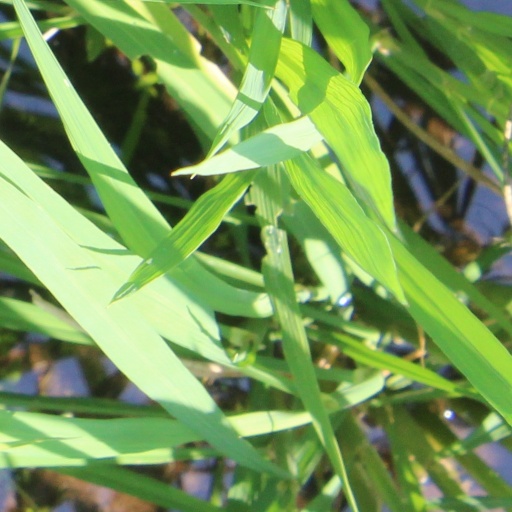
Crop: rice